Zara Cisco Brough

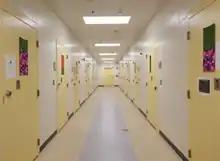
Department of Youth Services (DYS) facility for teenage girls opened on the grounds of Westborough State Hospital named after Zara Cisco Brough

Brough is well known for her work to preserve Nipmuc heritage. Her most concerted effort was a petition for Nipmucs to be granted the status of one of the Federally recognized tribes of the Native American peoples. This resulted in the Nipmuc being placed on "active consideration" for federal recognition by 11 July 1995. Although the tribe gained state recognition, they were denied federal recognition.